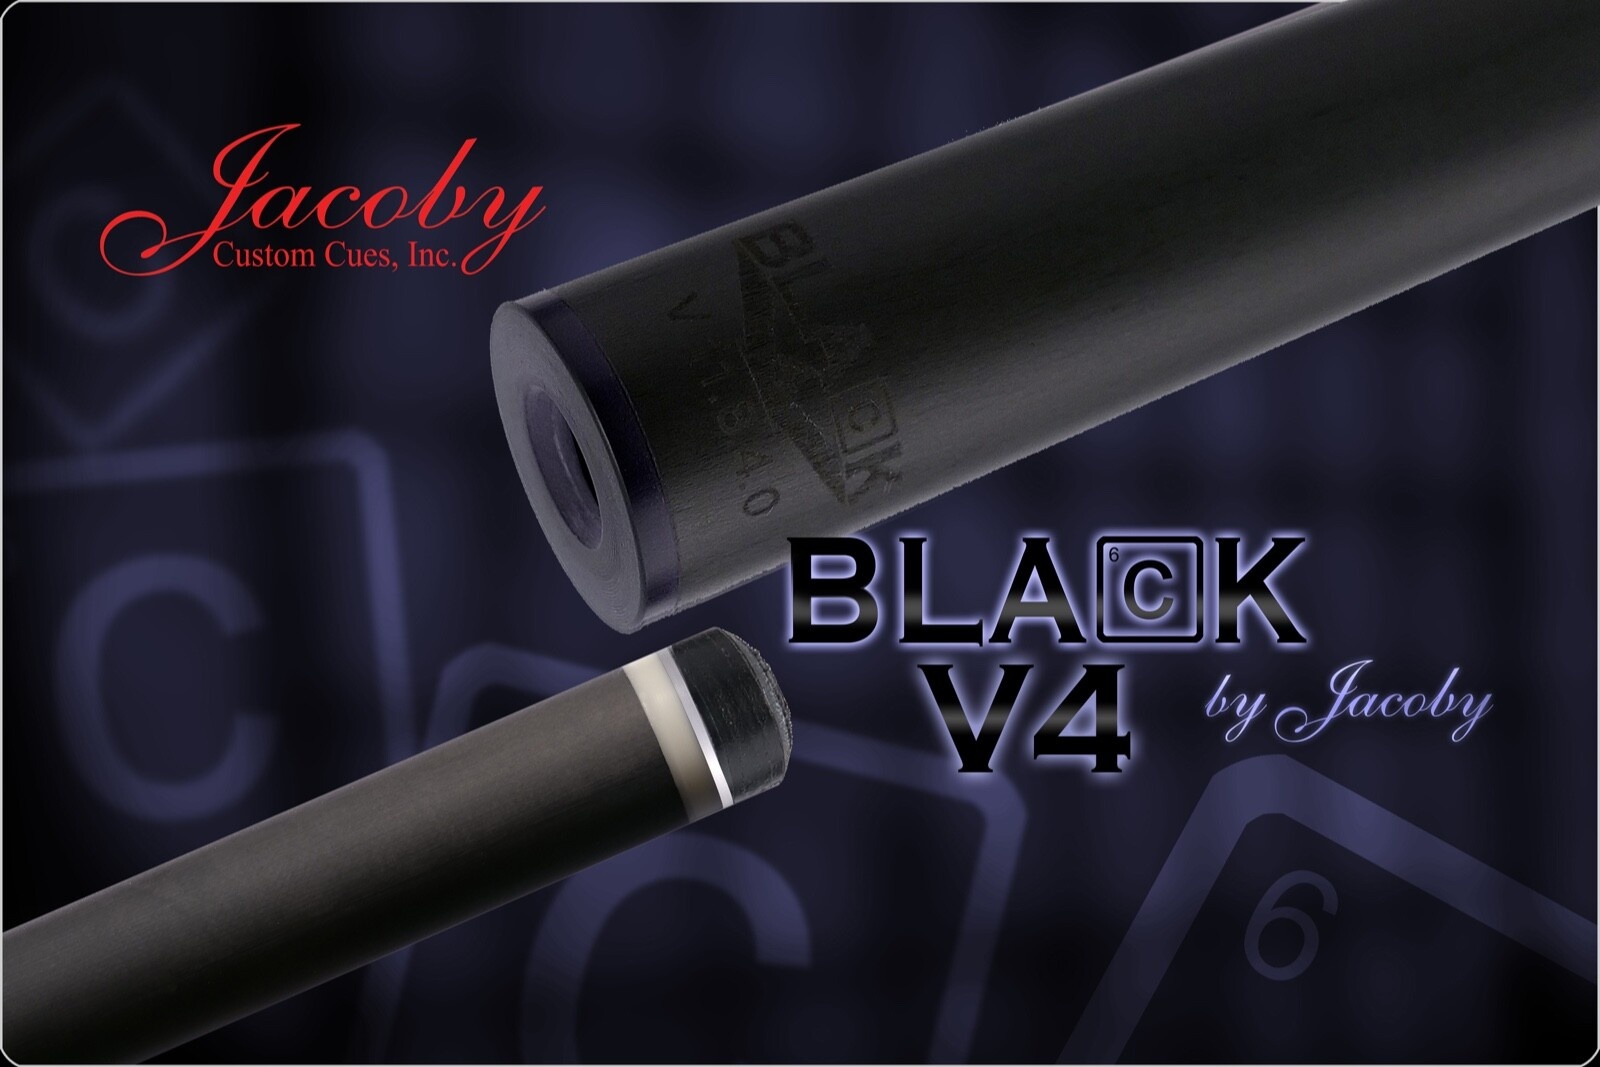
JACOBY 4.0 BLACK 12.7 MM 5/16X14 CARBON 30" SHAFT NEW KAMUI TIP FREE SHIPPING
SUNSHINE HUT BILLIARDS & DARTS BEST PRICES..FREE SHIPPING..PERFECT FEEDBACK...NO HASSLE SOUTHWEST FLORIDA'S LARGEST BILLIARD & DART DEALER AUTHORIZED JACOBY DEALER 12.7 MM BLACK CARBON FIBER SHAFT FROM JACOBY!!! VERSION 4.0!!! 12.7 MM 30" .835 5/16 X 14 PIN KAMUI CLEAR SOFT TIP PRO TAPER FREE SOFT CASE!!!!! RETAILS FOR $525.00 BUT NOT HERE THE MOST SOUGHT AFTER CARBON SHAFT ON THE MARKET RETAIL IS $525.00 PLUS ANOTHER $30.00 FOR A NICE HARD CASE AND $25.00 FOR SHIPPING. ALL IN ALL THIS IS VALUES AT OVER $580.00 BUT HERE AT THE HUT, YOU ONLY PAY $525 $525 FOR EVERYTHING INCLUDING FAST SHIPPING!!! CHECK OUT OUR OTHER ITEMS FROM JACOBY, ONE OF THE GREAT CUSTOM CUE COMPANIES Do n’t let the small number of products sold in this store fool you. Buck Nutz LLC d/b/a Sunshine Hut Billiards and Darts has over 40 years of experience between the two owners. We’ve sold millions of dart, billiard and indoor sports products over the years, and have hundreds of thousands of satisfied customers. We retired a few years ago and have decided recently to establish a new EBay Store. We will only carry high quality products and have a 100% low price guarantee. Keep watching as we add new products to our store every week. and most importantly, THANK YOU for checking us out and we hope to see you soon. PLEASE NOTE THAT ANY CUES OR SHAFTS THAT ARE CHALKED OR USED CAN'T BE RETURNED. ALSO IF THEY ARE RETURNED, PLEASE MAKE SURE THEY INCLUDE ALL ORIGINAL LABELS, TAGS AND PACKAGING. THANK YOU
Brand: Jacoby
Category: Sporting Goods > Indoor Games > Billiards > Billiard Cues & Bridges > Billiard Shafts